Mary Alice Scully

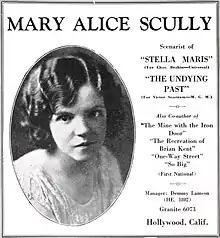
1925 advertisement

Mary Alice Scully (1902-1978) was an American screenwriter active during the 1920s.